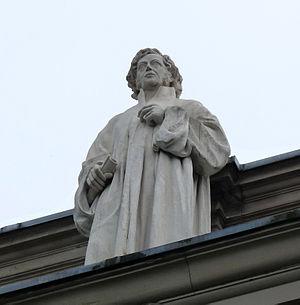
Friedrich Schleiermacher, statue sur la corniche du Palais universitaire de Strasbourg